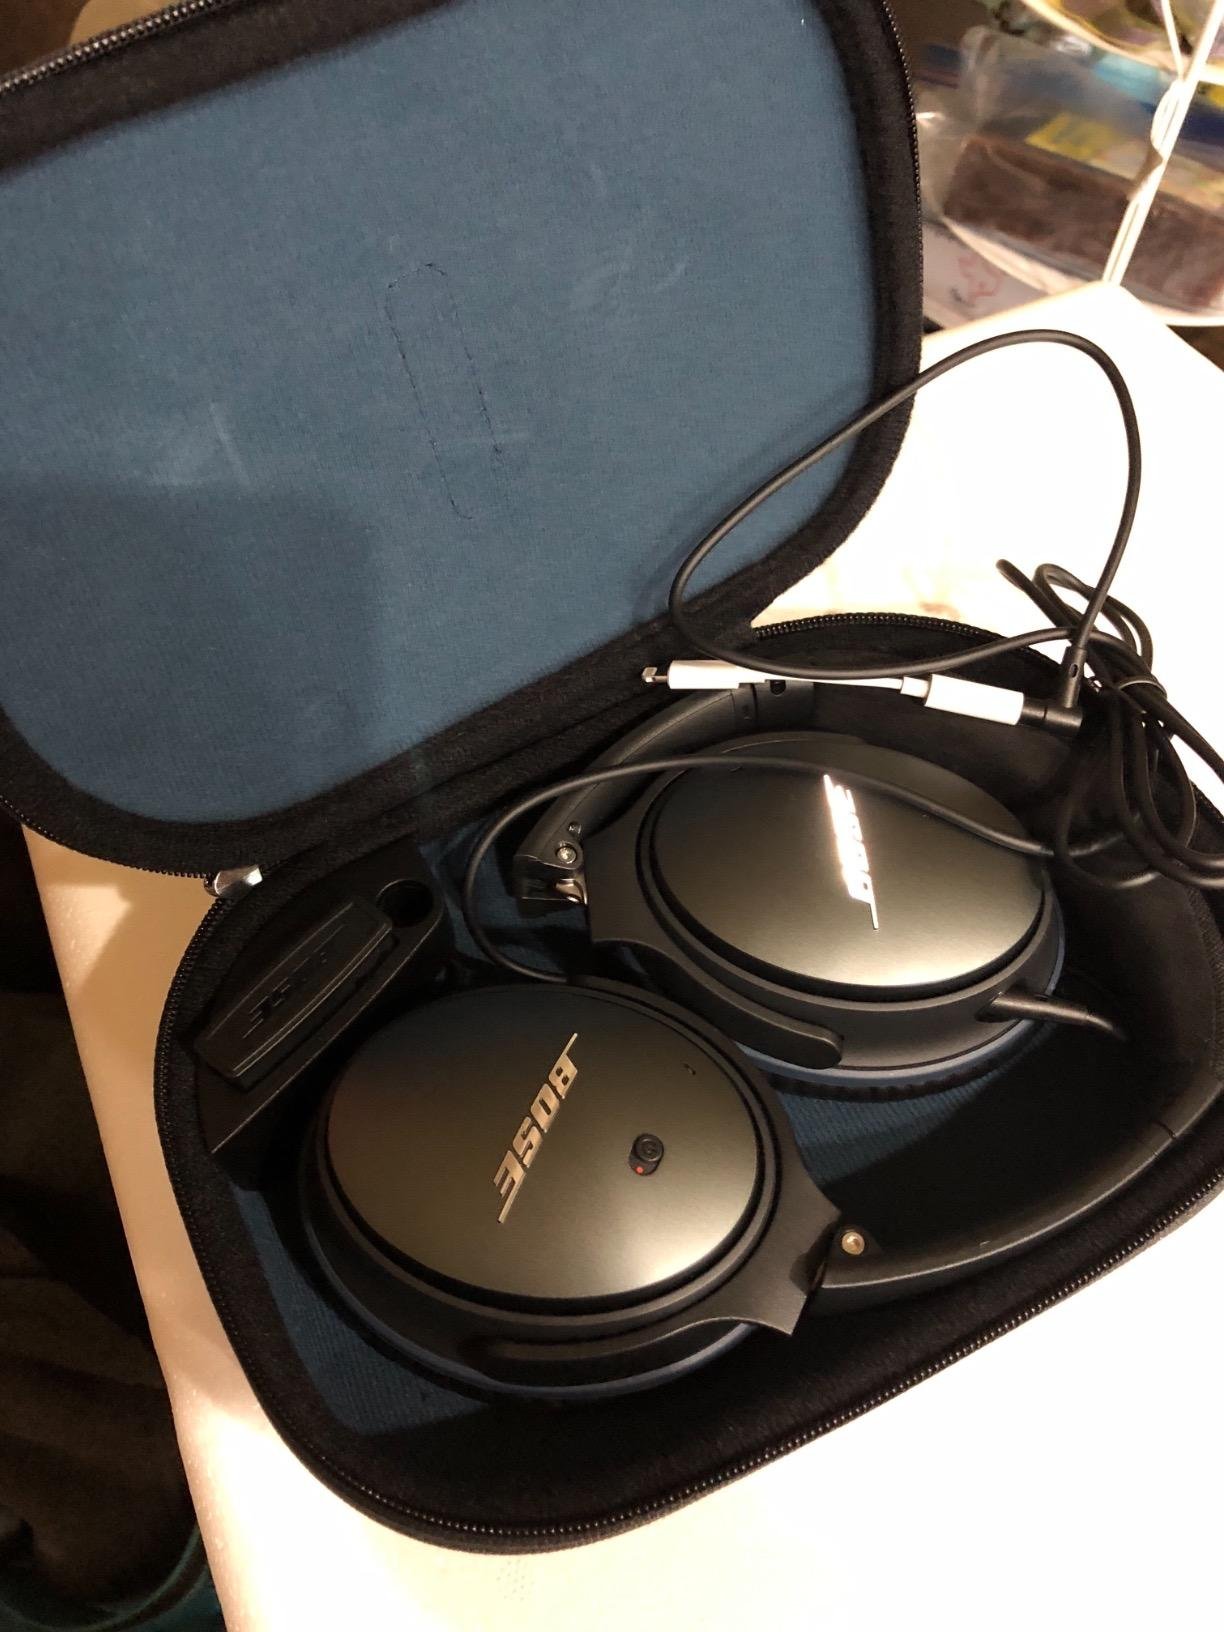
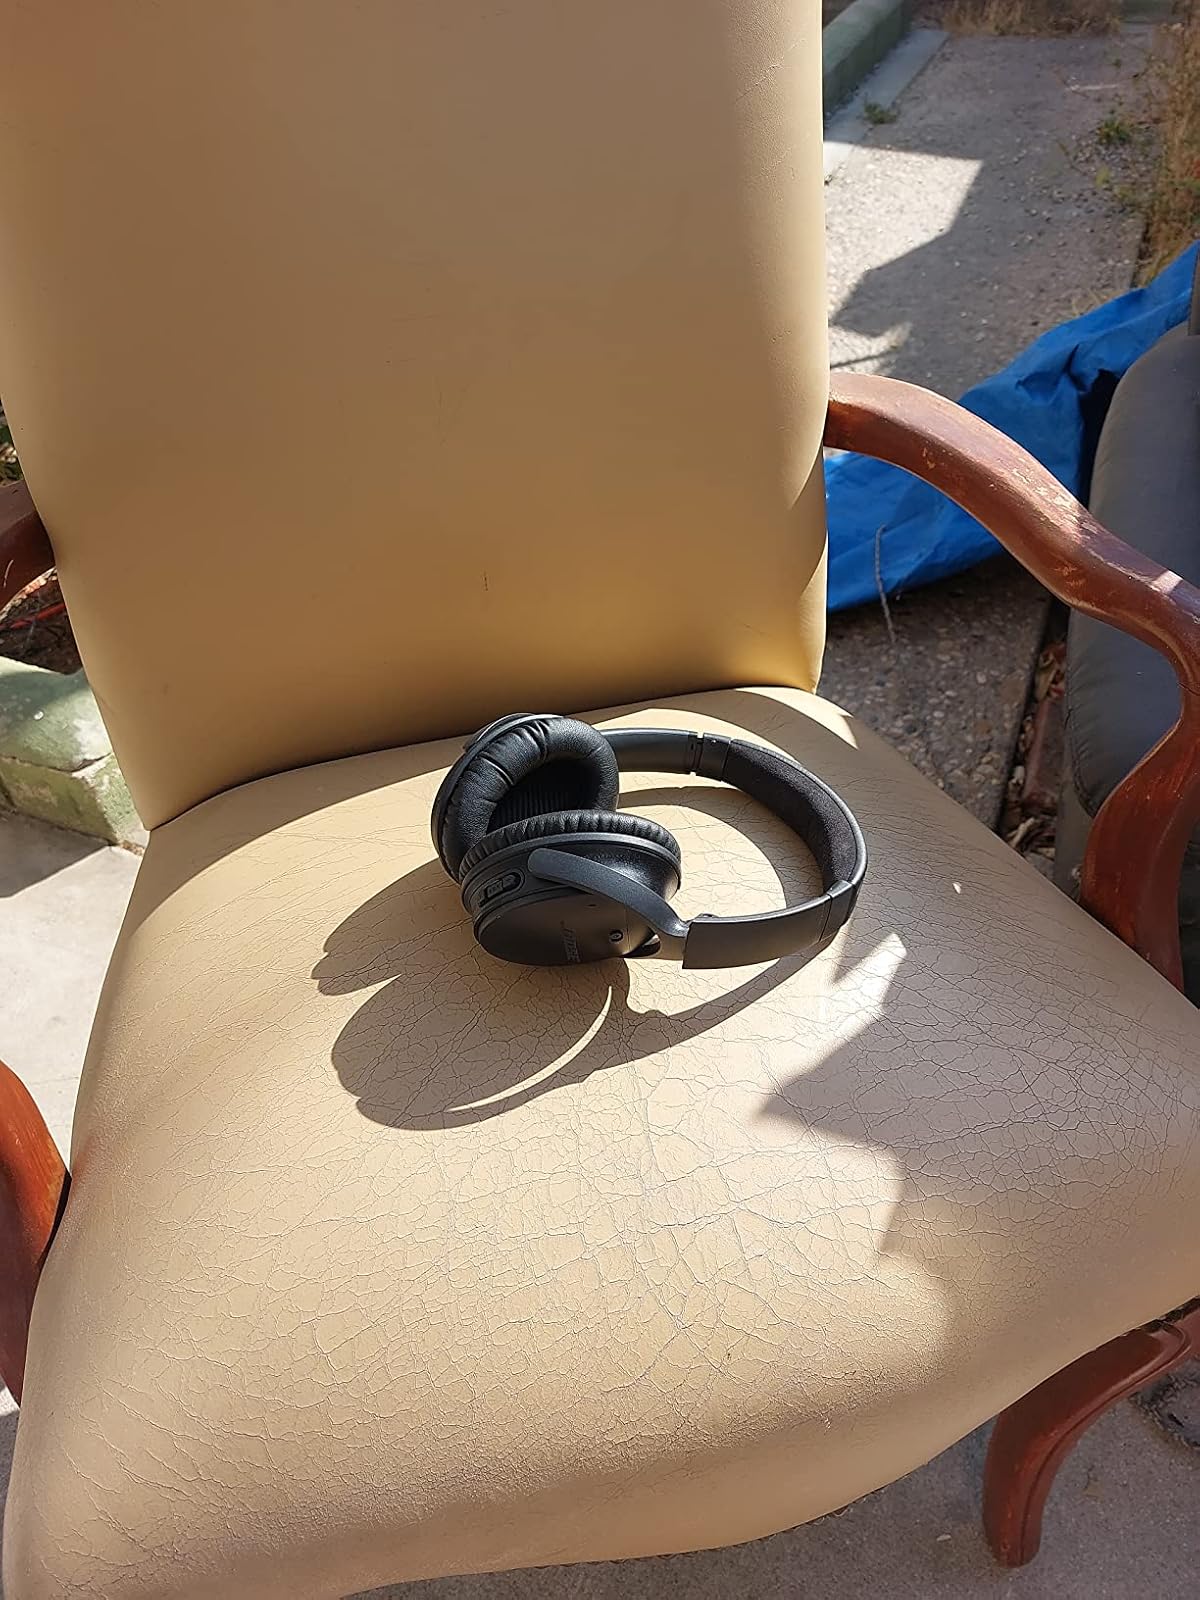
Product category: headphones
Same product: no